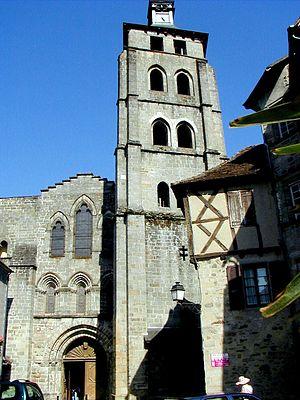
Beaulieu-sur-Dordogne - Abbatiale Saint-Pierre - Façade et tour ouest